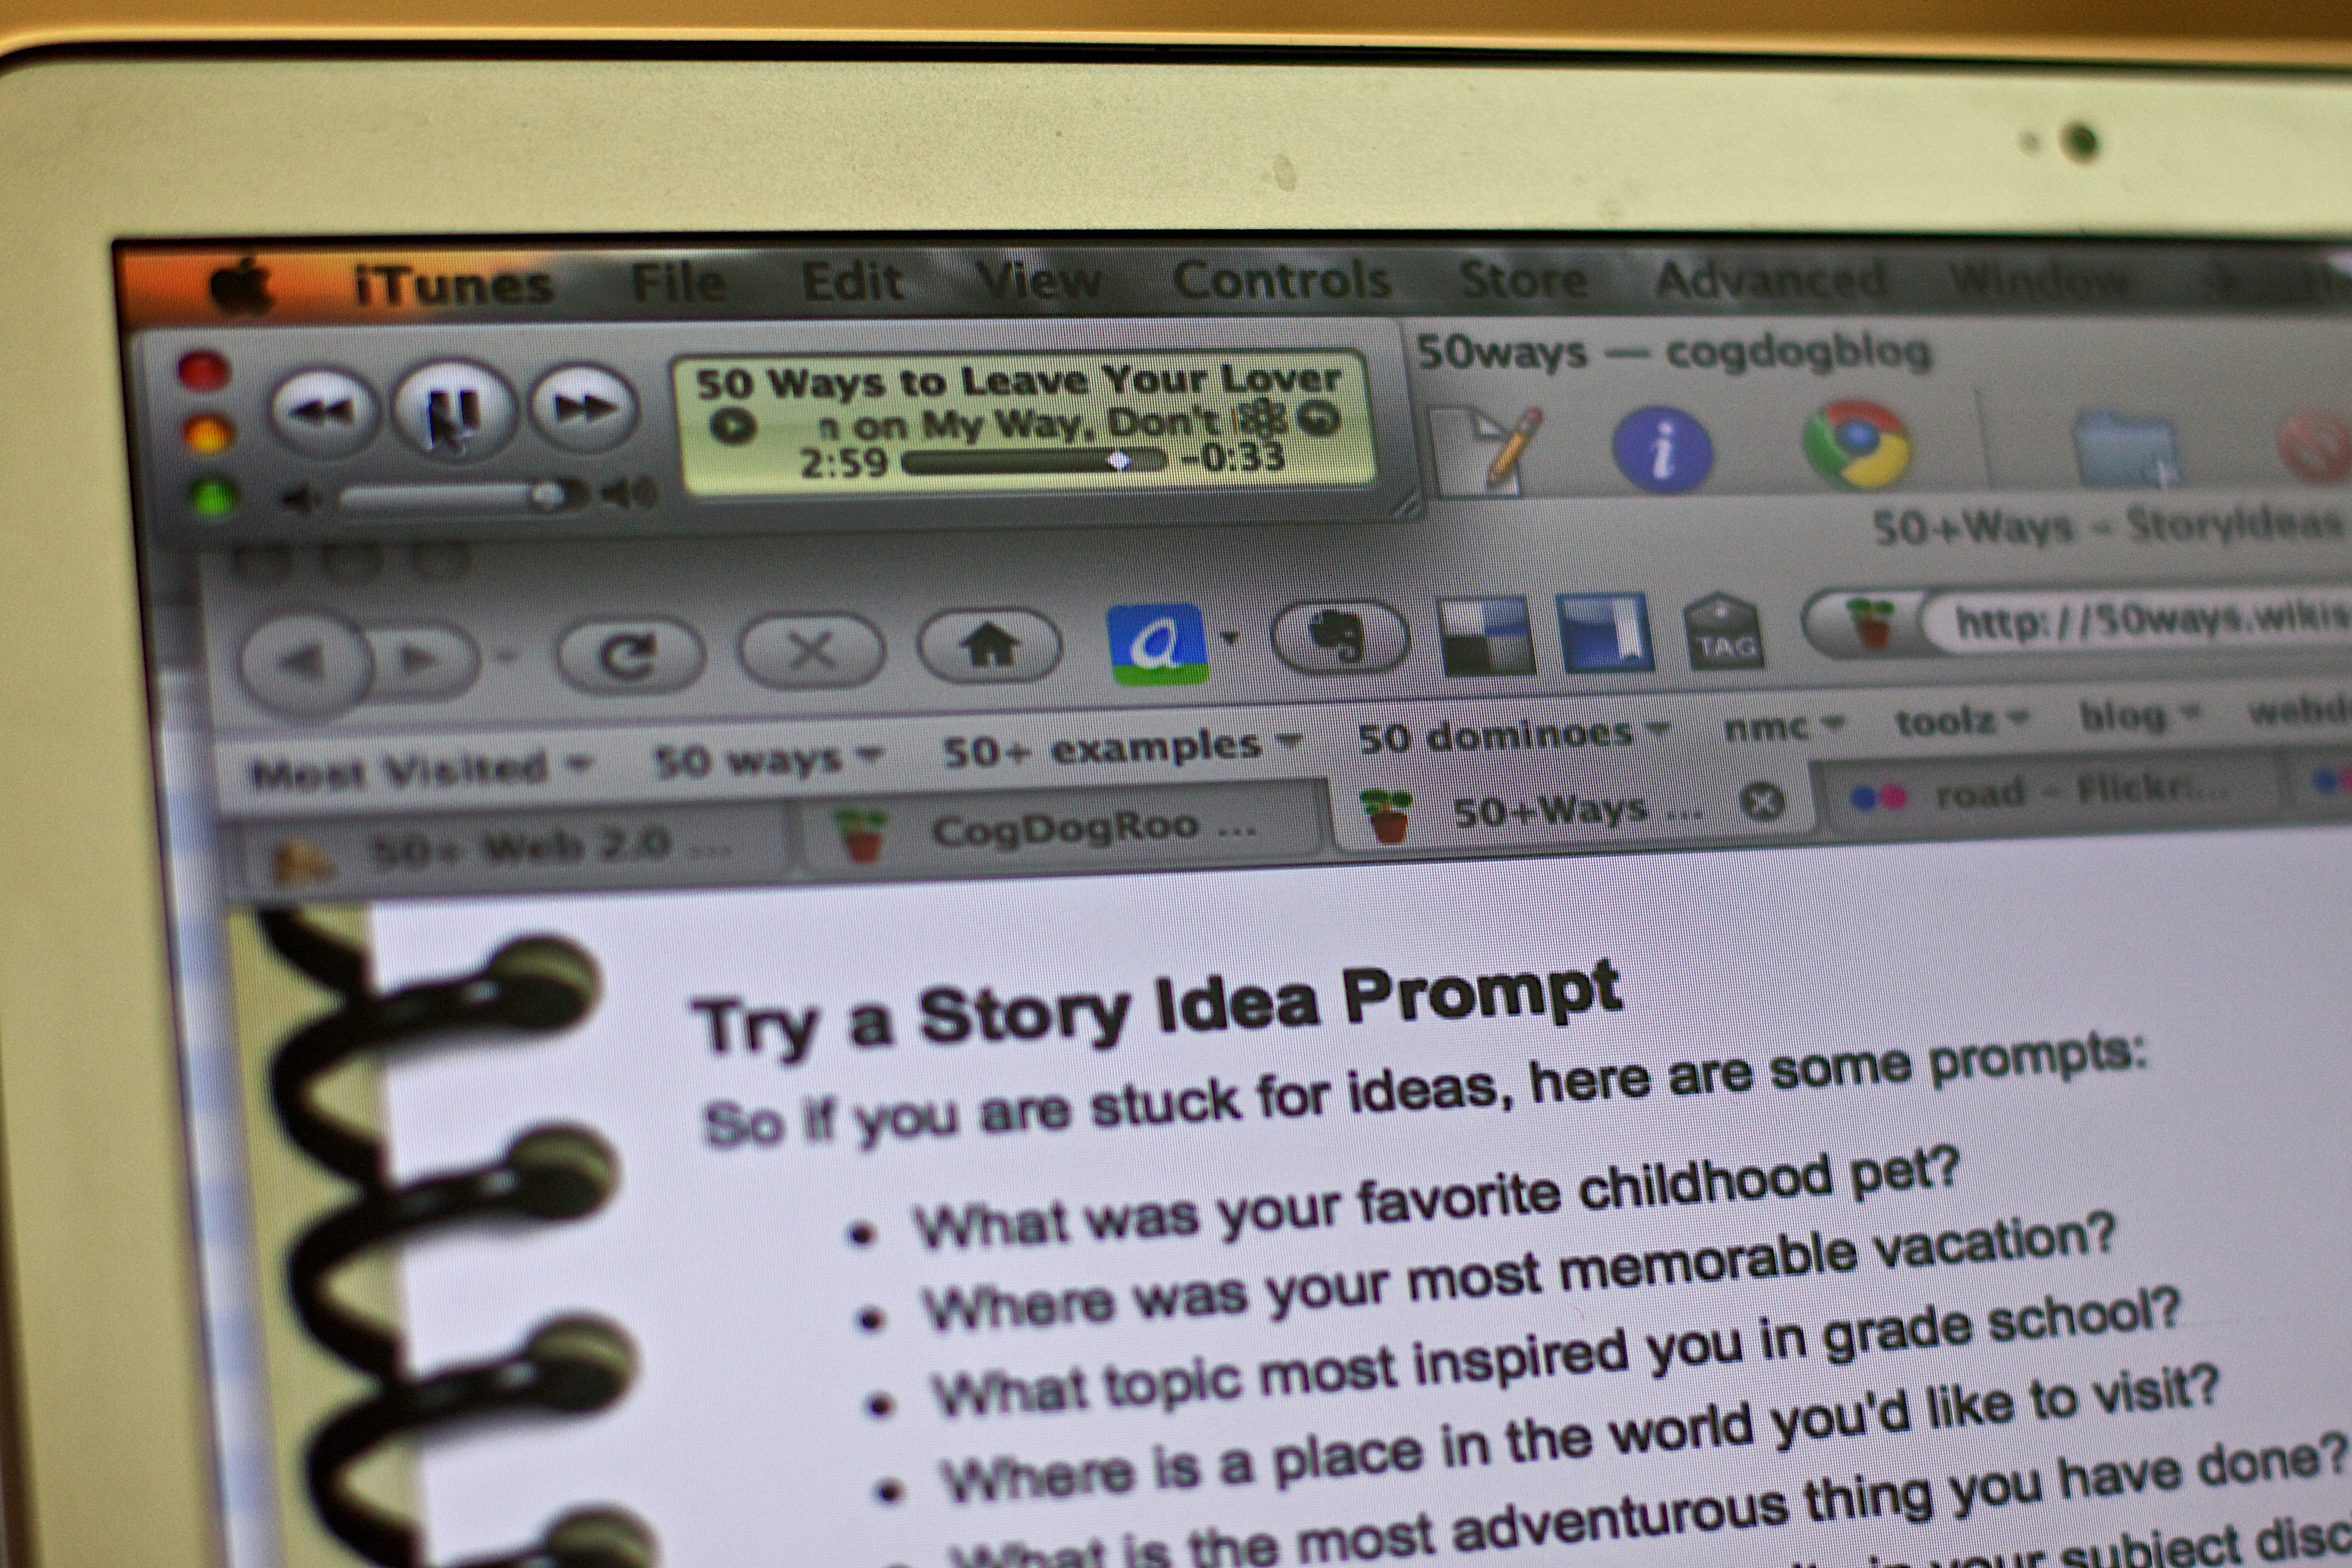
technology, gadget, text, multimedia, 2010365, screenshot